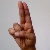
The image shows a hand gesture representing the letter 'U' in Indian Sign Language.